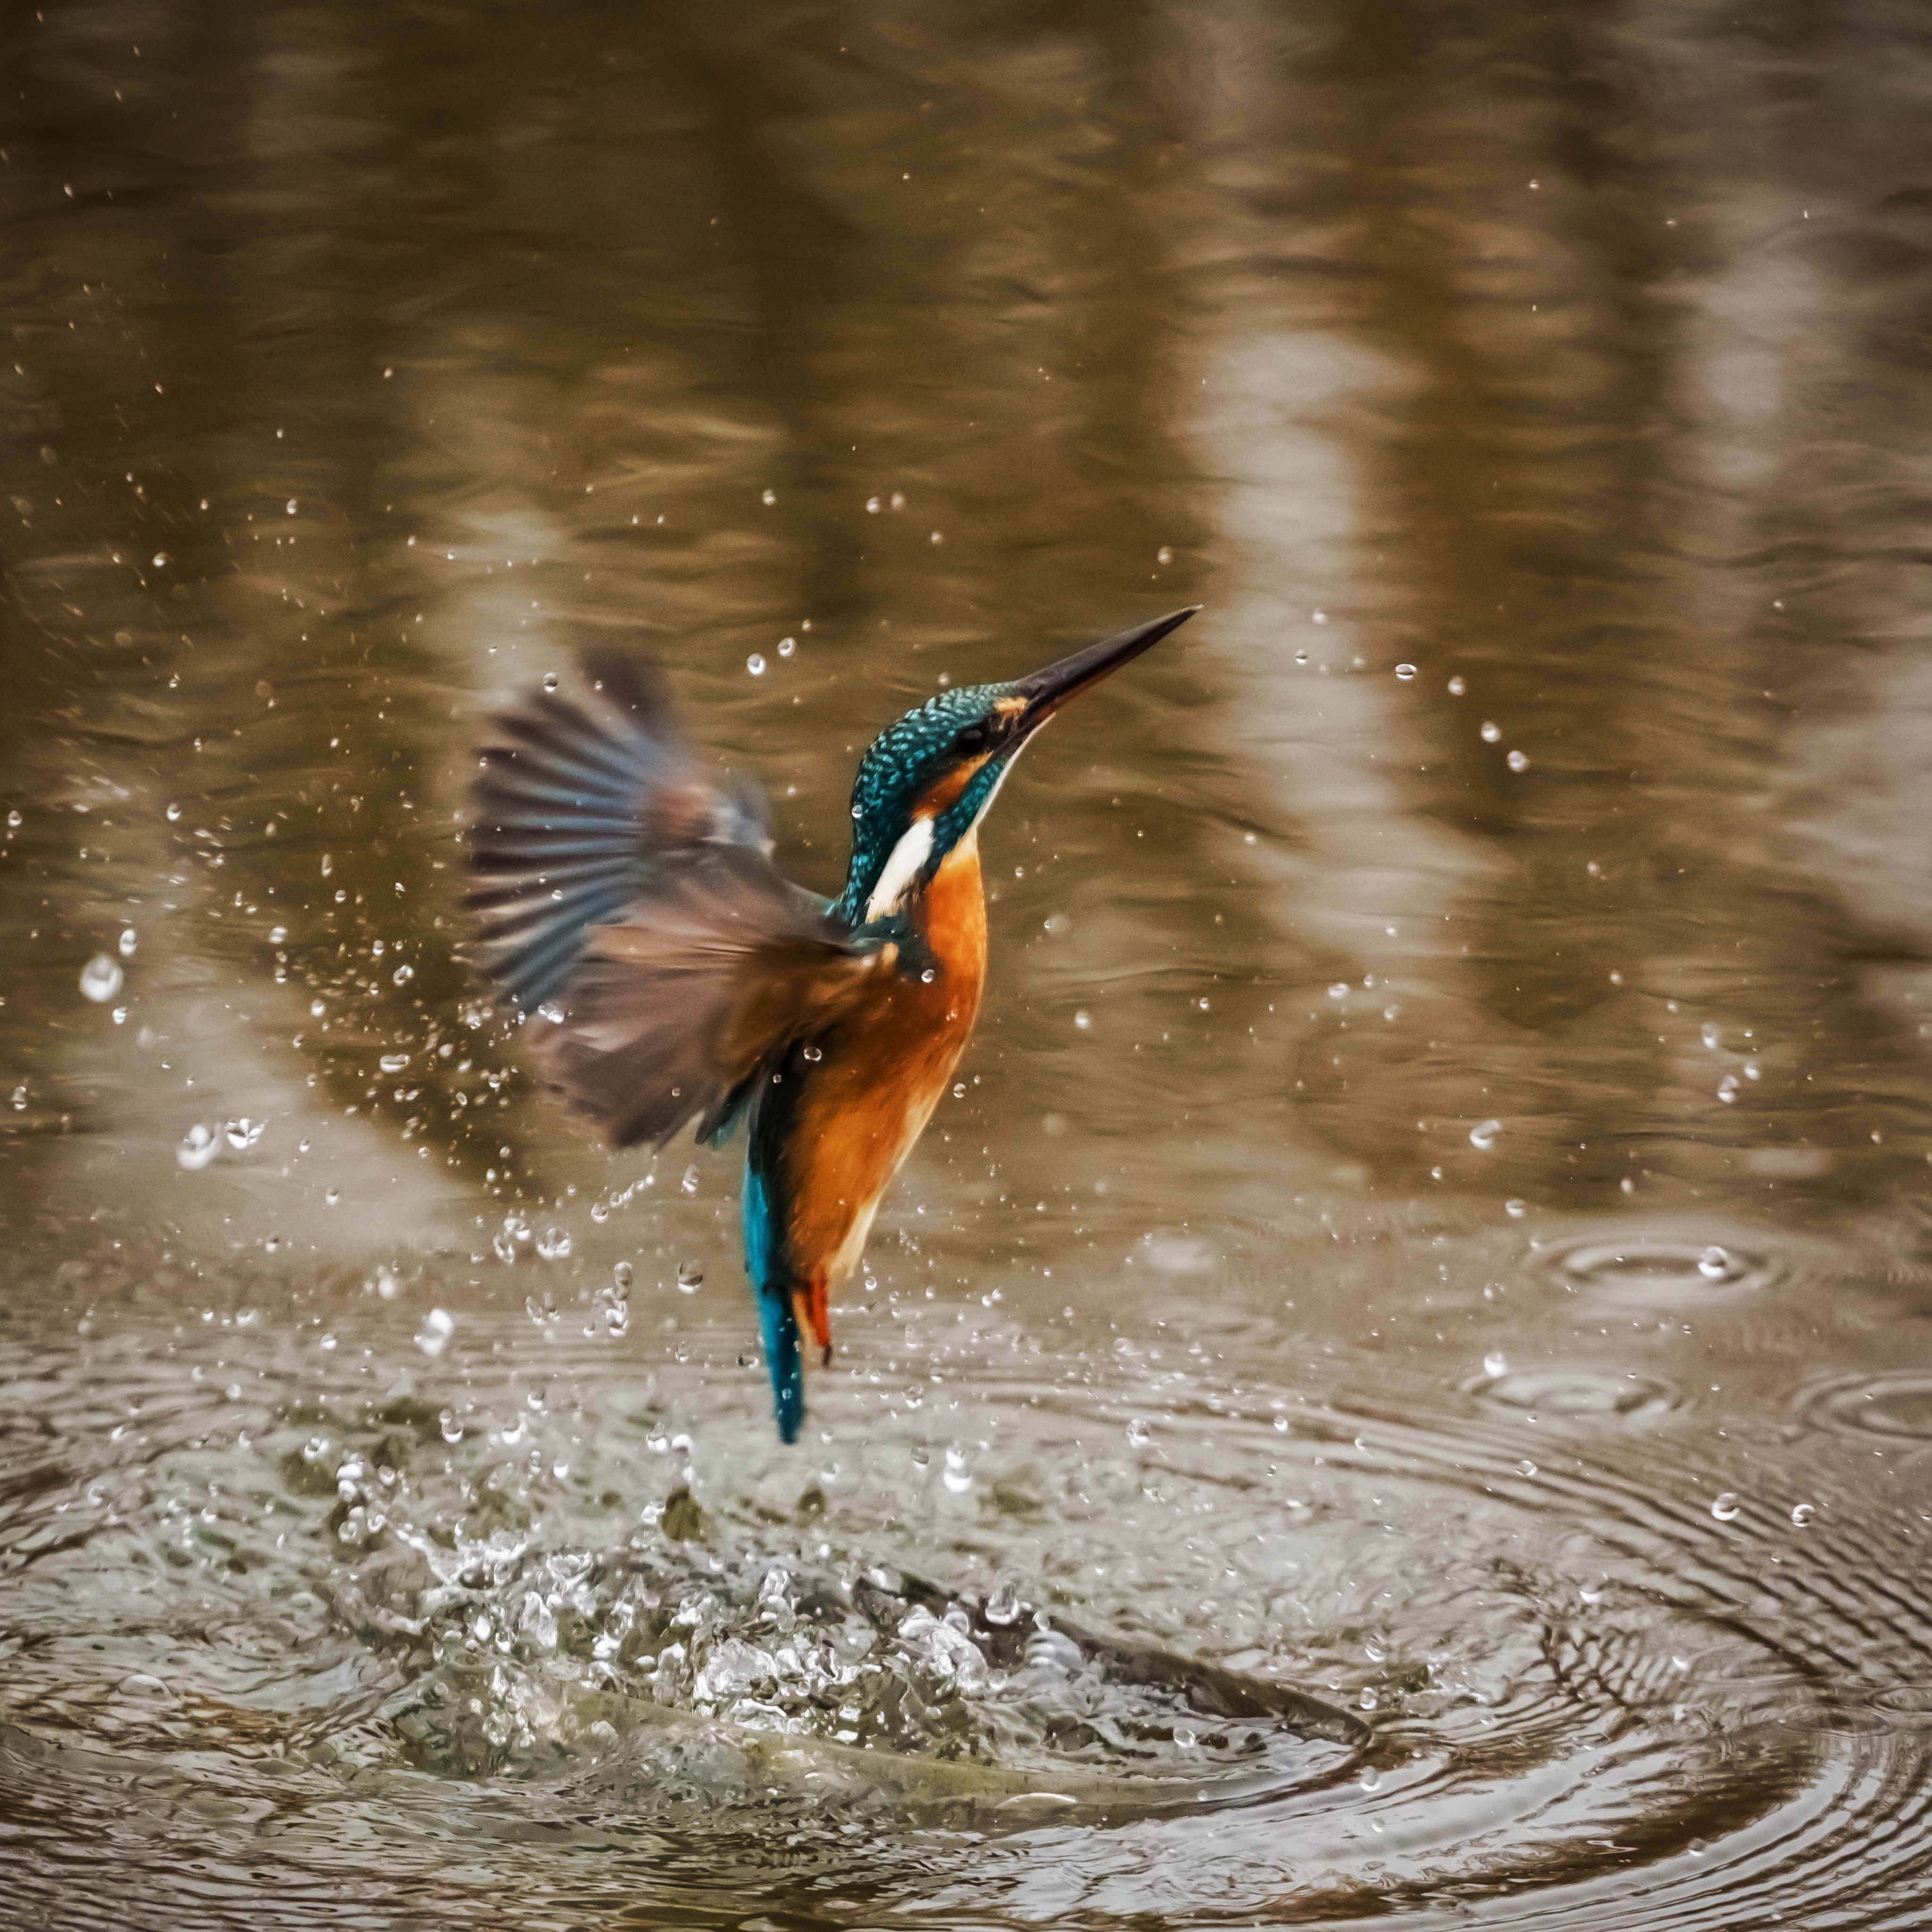
water, nature, bird, wing, animal, fly, female, wildlife, reflection, beak, winged, fauna, birds, duck, vertebrate, feathered, fast, heron, kingfisher, water bird, alcedo atthis, perching bird